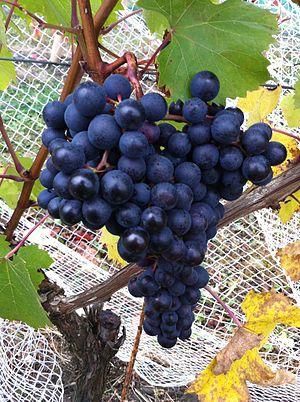
Le dolcetto N est un cépage noir italien de raisin de cuve.